Seymour Berkson

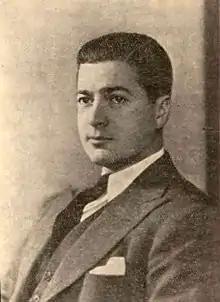
c. 1939

Berkson was born to a Jewish family in Chicago, Illinois, the son of immigrants who fled persecution in Russia. His father worked as a tailor. Berkson graduated from the University of Chicago with a B.A. in political science. He started his career as reporter for the "Chicago Herald-Examiner" and worked his way through the ranks eventually becoming general manager of the "International News Service" where he worked at their news bureaus in Rome and Paris. He returned to the United States and accepted a position as the publisher for the "New York Journal-American" in New York City.